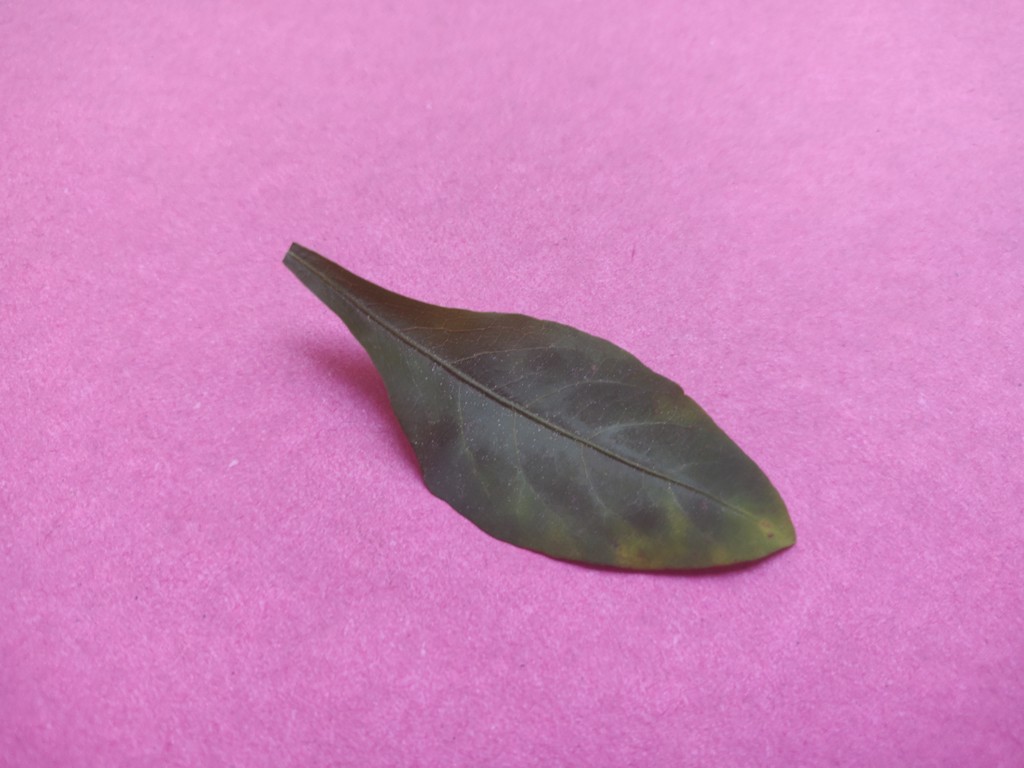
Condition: Unhealthy
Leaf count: single
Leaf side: front